Elihu Root

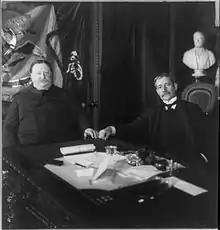
Root and his successor, William Howard Taft, .

Root's primary administrative challenge as Secretary of War was the effort to establish control of the Philippine Islands. Though American government of the islands was internationally recognized under the Treaty of Paris, the native independence movement resisted imperial control. Relative to Cuba and Puerto Rico, the islands' distance and the relative underdevelopment of Spanish institutions made administration far more challenging.